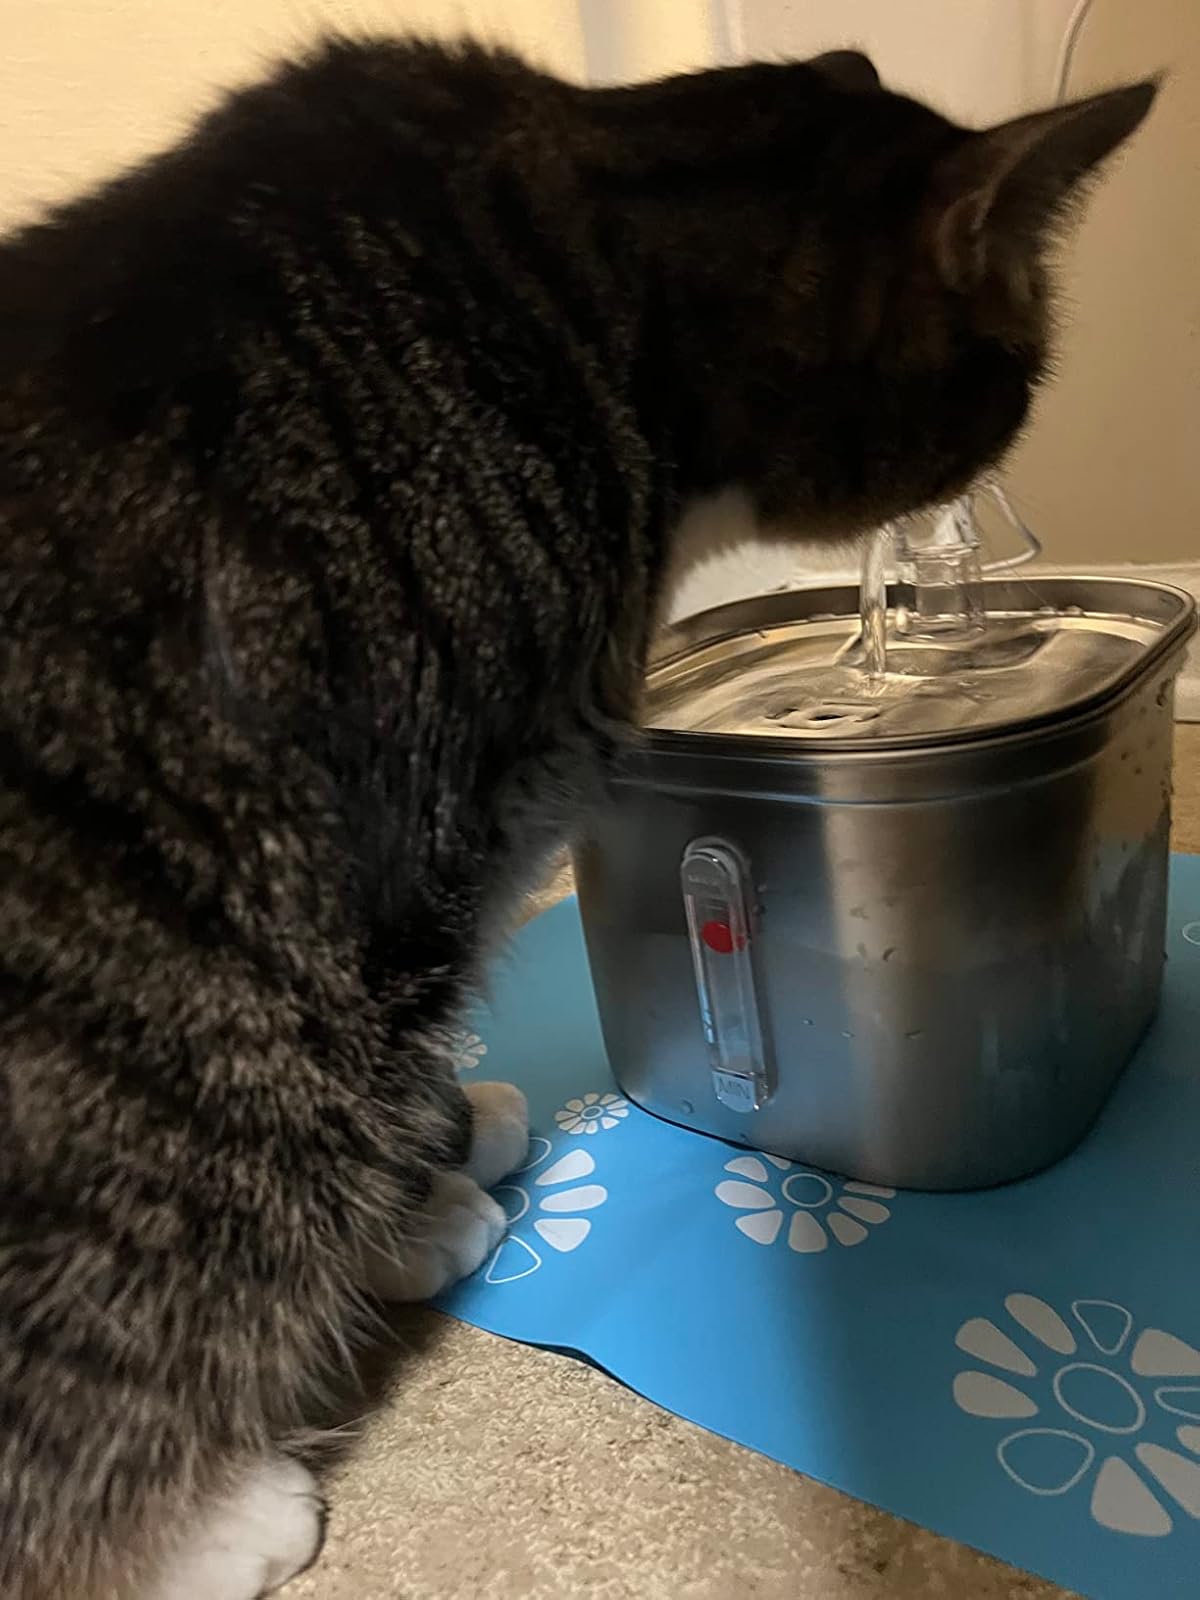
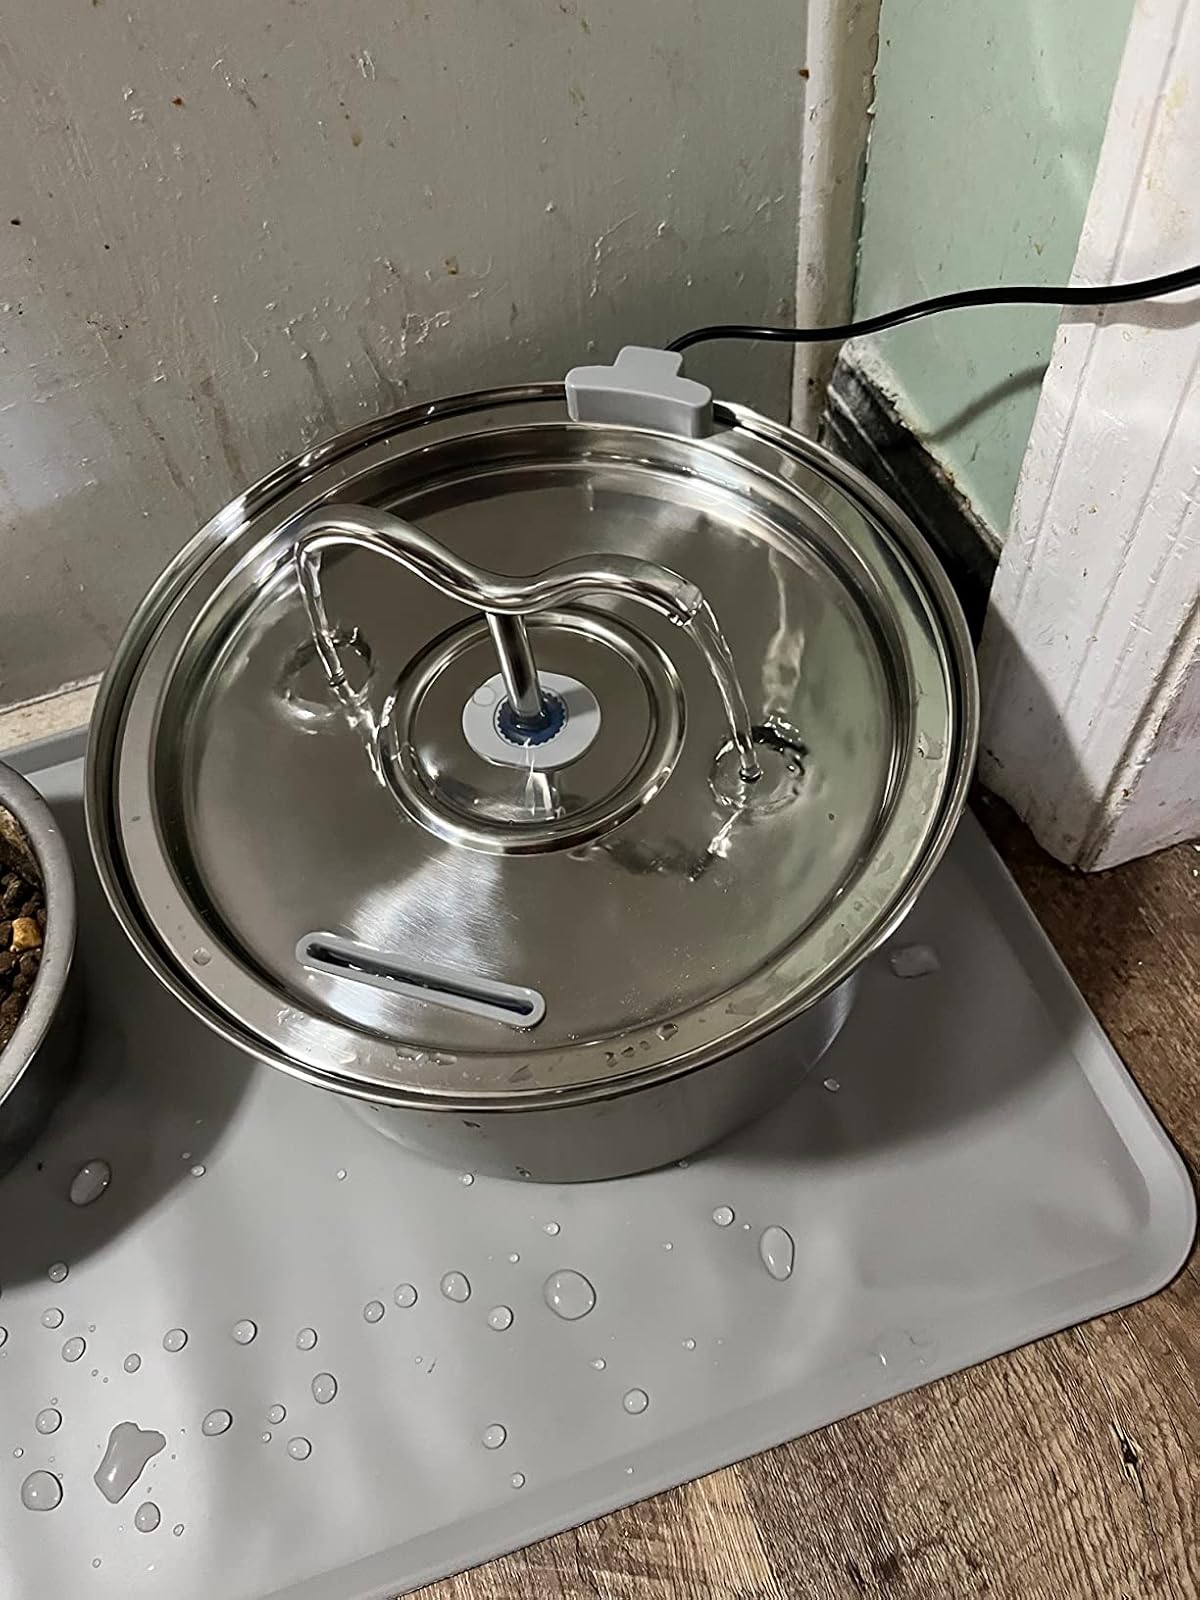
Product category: items_bowl
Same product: no